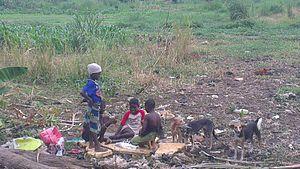
Santé des enfants en danger
La baie d’Atikoumé est située à la frontière entre le Ghana et le Togo au niveau de Lomé, capitale du Togo. C’est un lieu qui présente de l’intérêt car la conjonction de l’Histoire et de la géologie du lieu a abouti à la formation de la baie. La baie tient donc sa formation d’une double cause géologique et historique.